Taiwan under Japanese rule

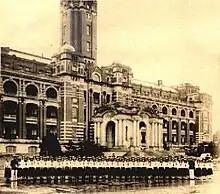
High school girls standing in front of the Governor-General's Office in 1937

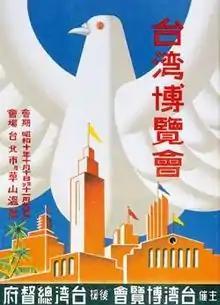
Poster for the 1935 Taiwan Exposition

As Japan embarked on full-scale war with China in 1937, it implemented the ""kōminka"" imperial Japanization project to instill the "Japanese Spirit" in Taiwanese residents, and ensure the Taiwanese would remain imperial subjects ("kōmin") of the Japanese Emperor rather than support a Chinese victory. The goal was to make sure the Taiwanese people did not develop a sense of "their national identity, pride, culture, language, religion, and customs". To this end, the cooperation of the Taiwanese would be essential, and the Taiwanese would have to be fully assimilated as members of Japanese society. As a result, earlier social movements were banned and the Colonial Government devoted its full efforts to the , aimed at fully Japanizing Taiwanese society. Although the stated goal was to assimilate the Taiwanese, in practice the "Kōminka hōkōkai" organization that formed segregated the Japanese into their own separate block units, despite co-opting Taiwanese leaders. The organization was responsible for increasing war propaganda, donation drives, and regimenting Taiwanese life during the war.